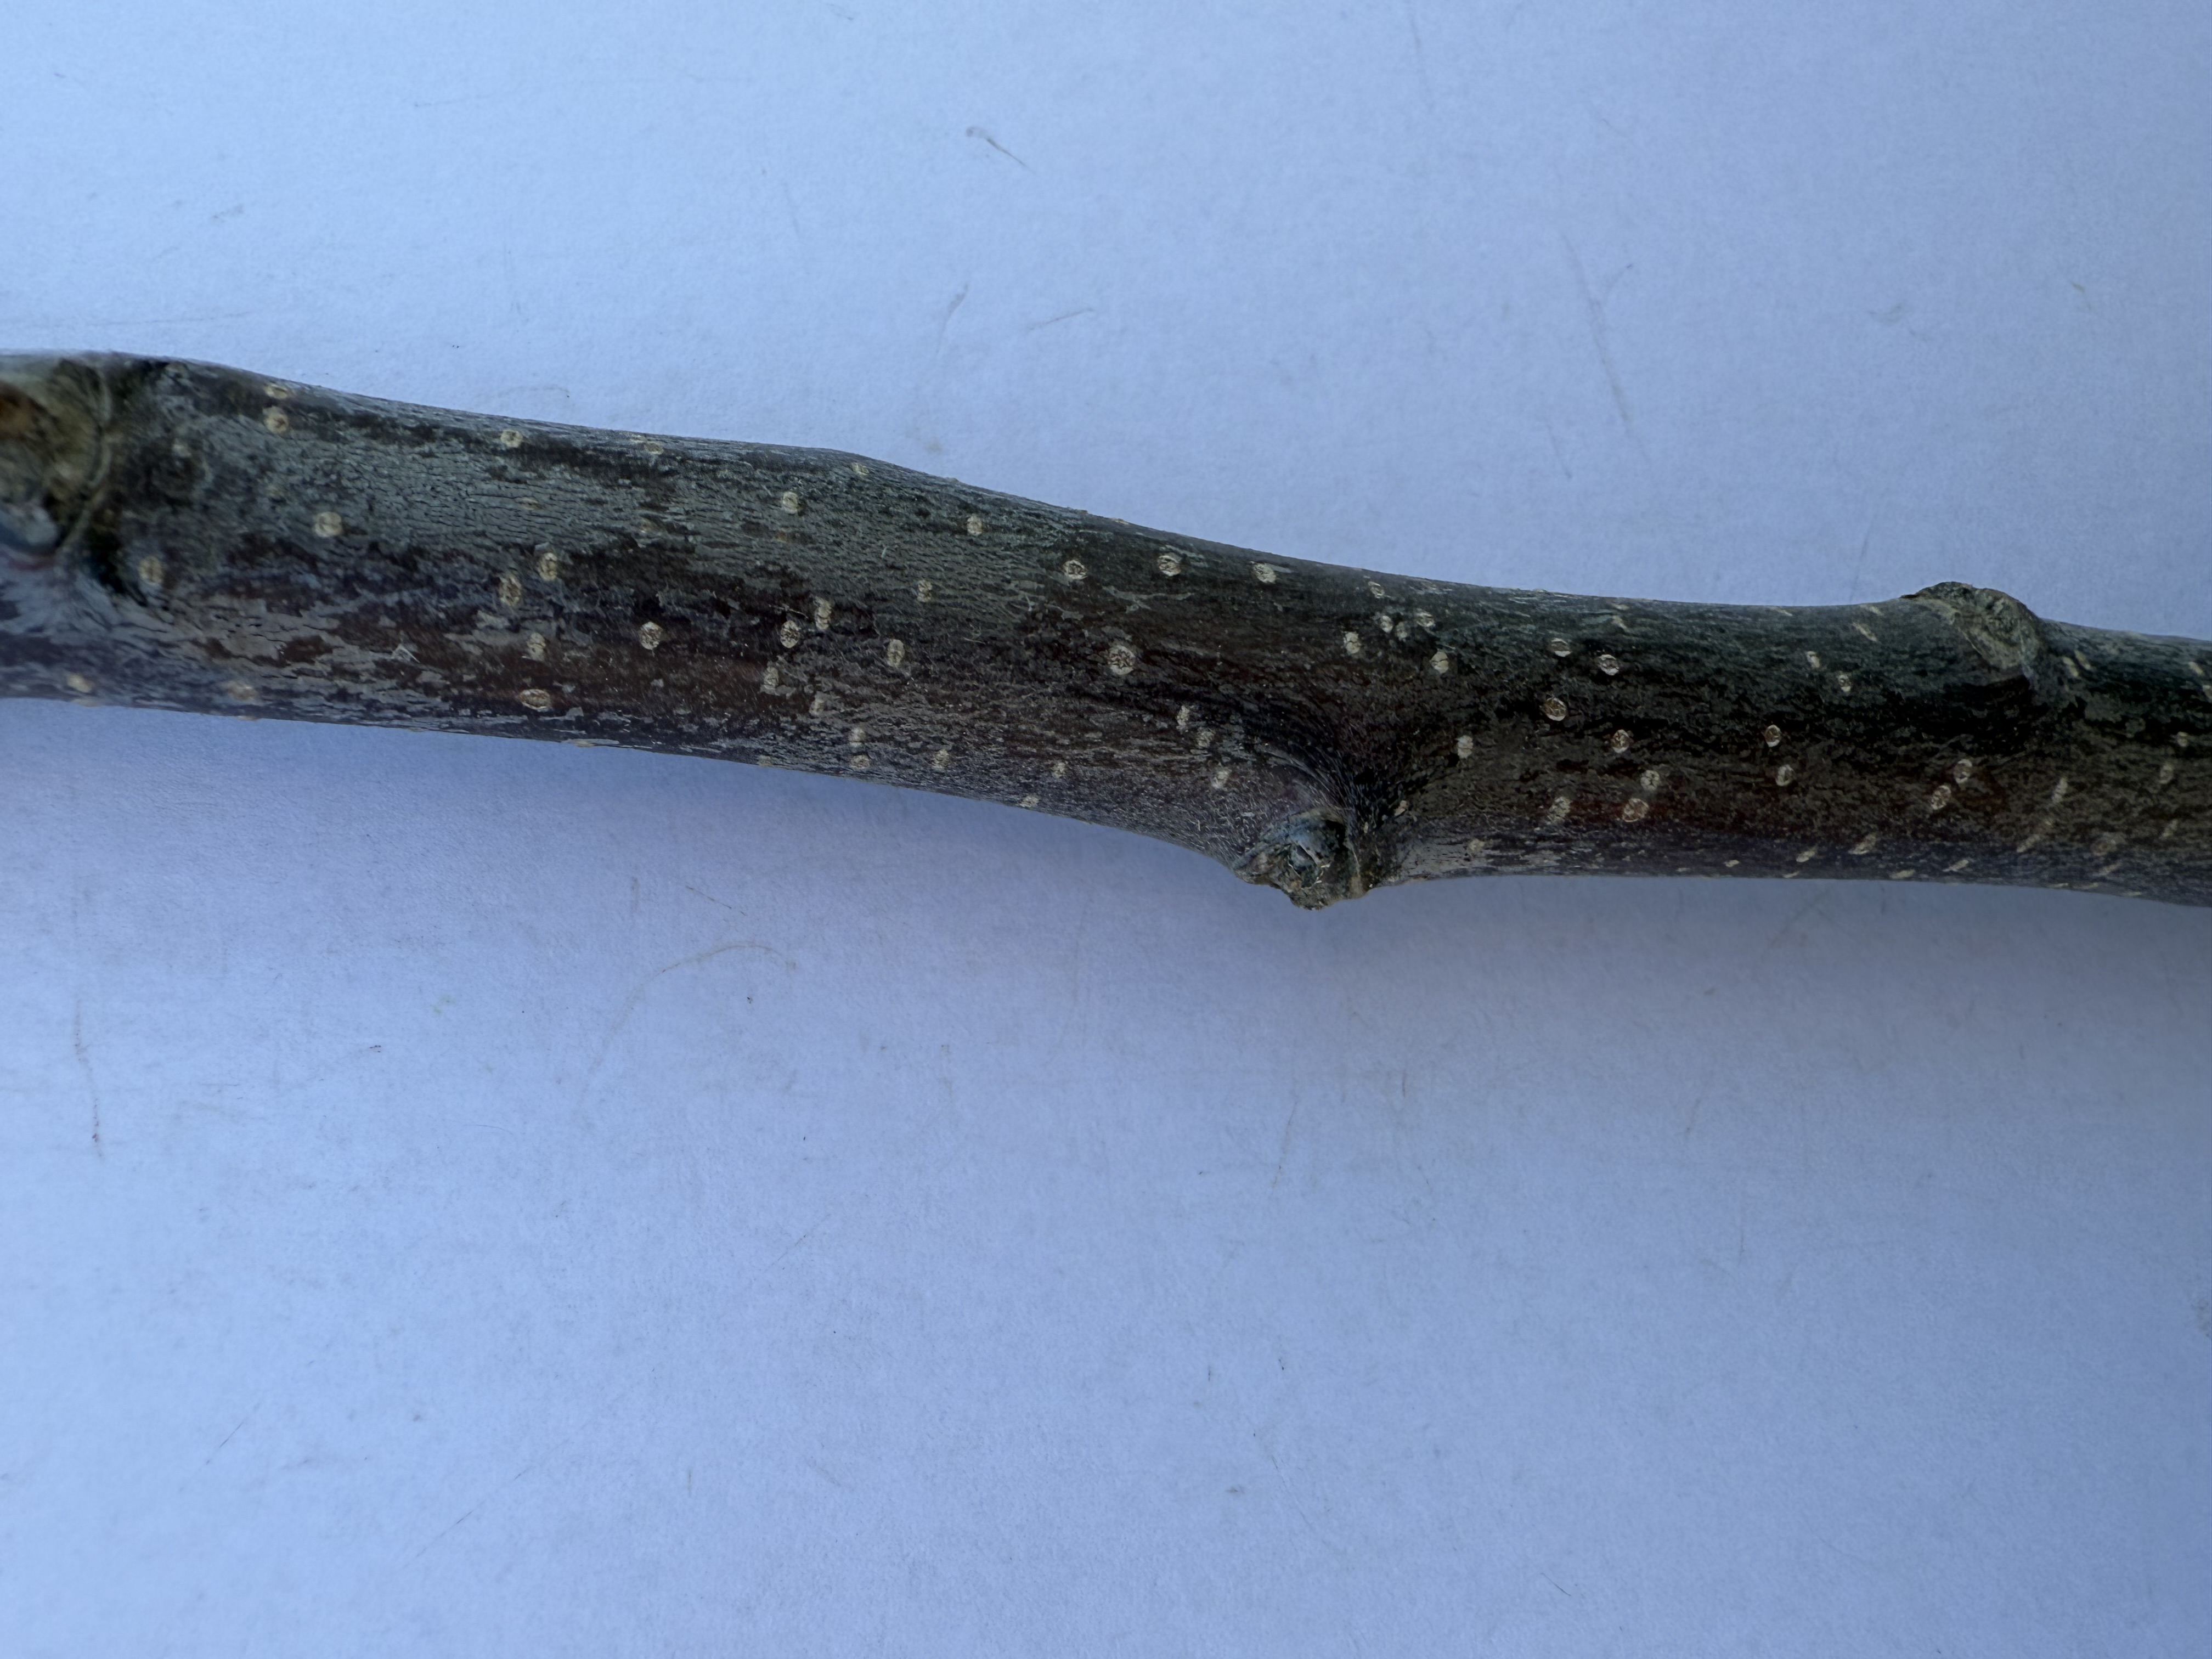
Variety: Golden Apple